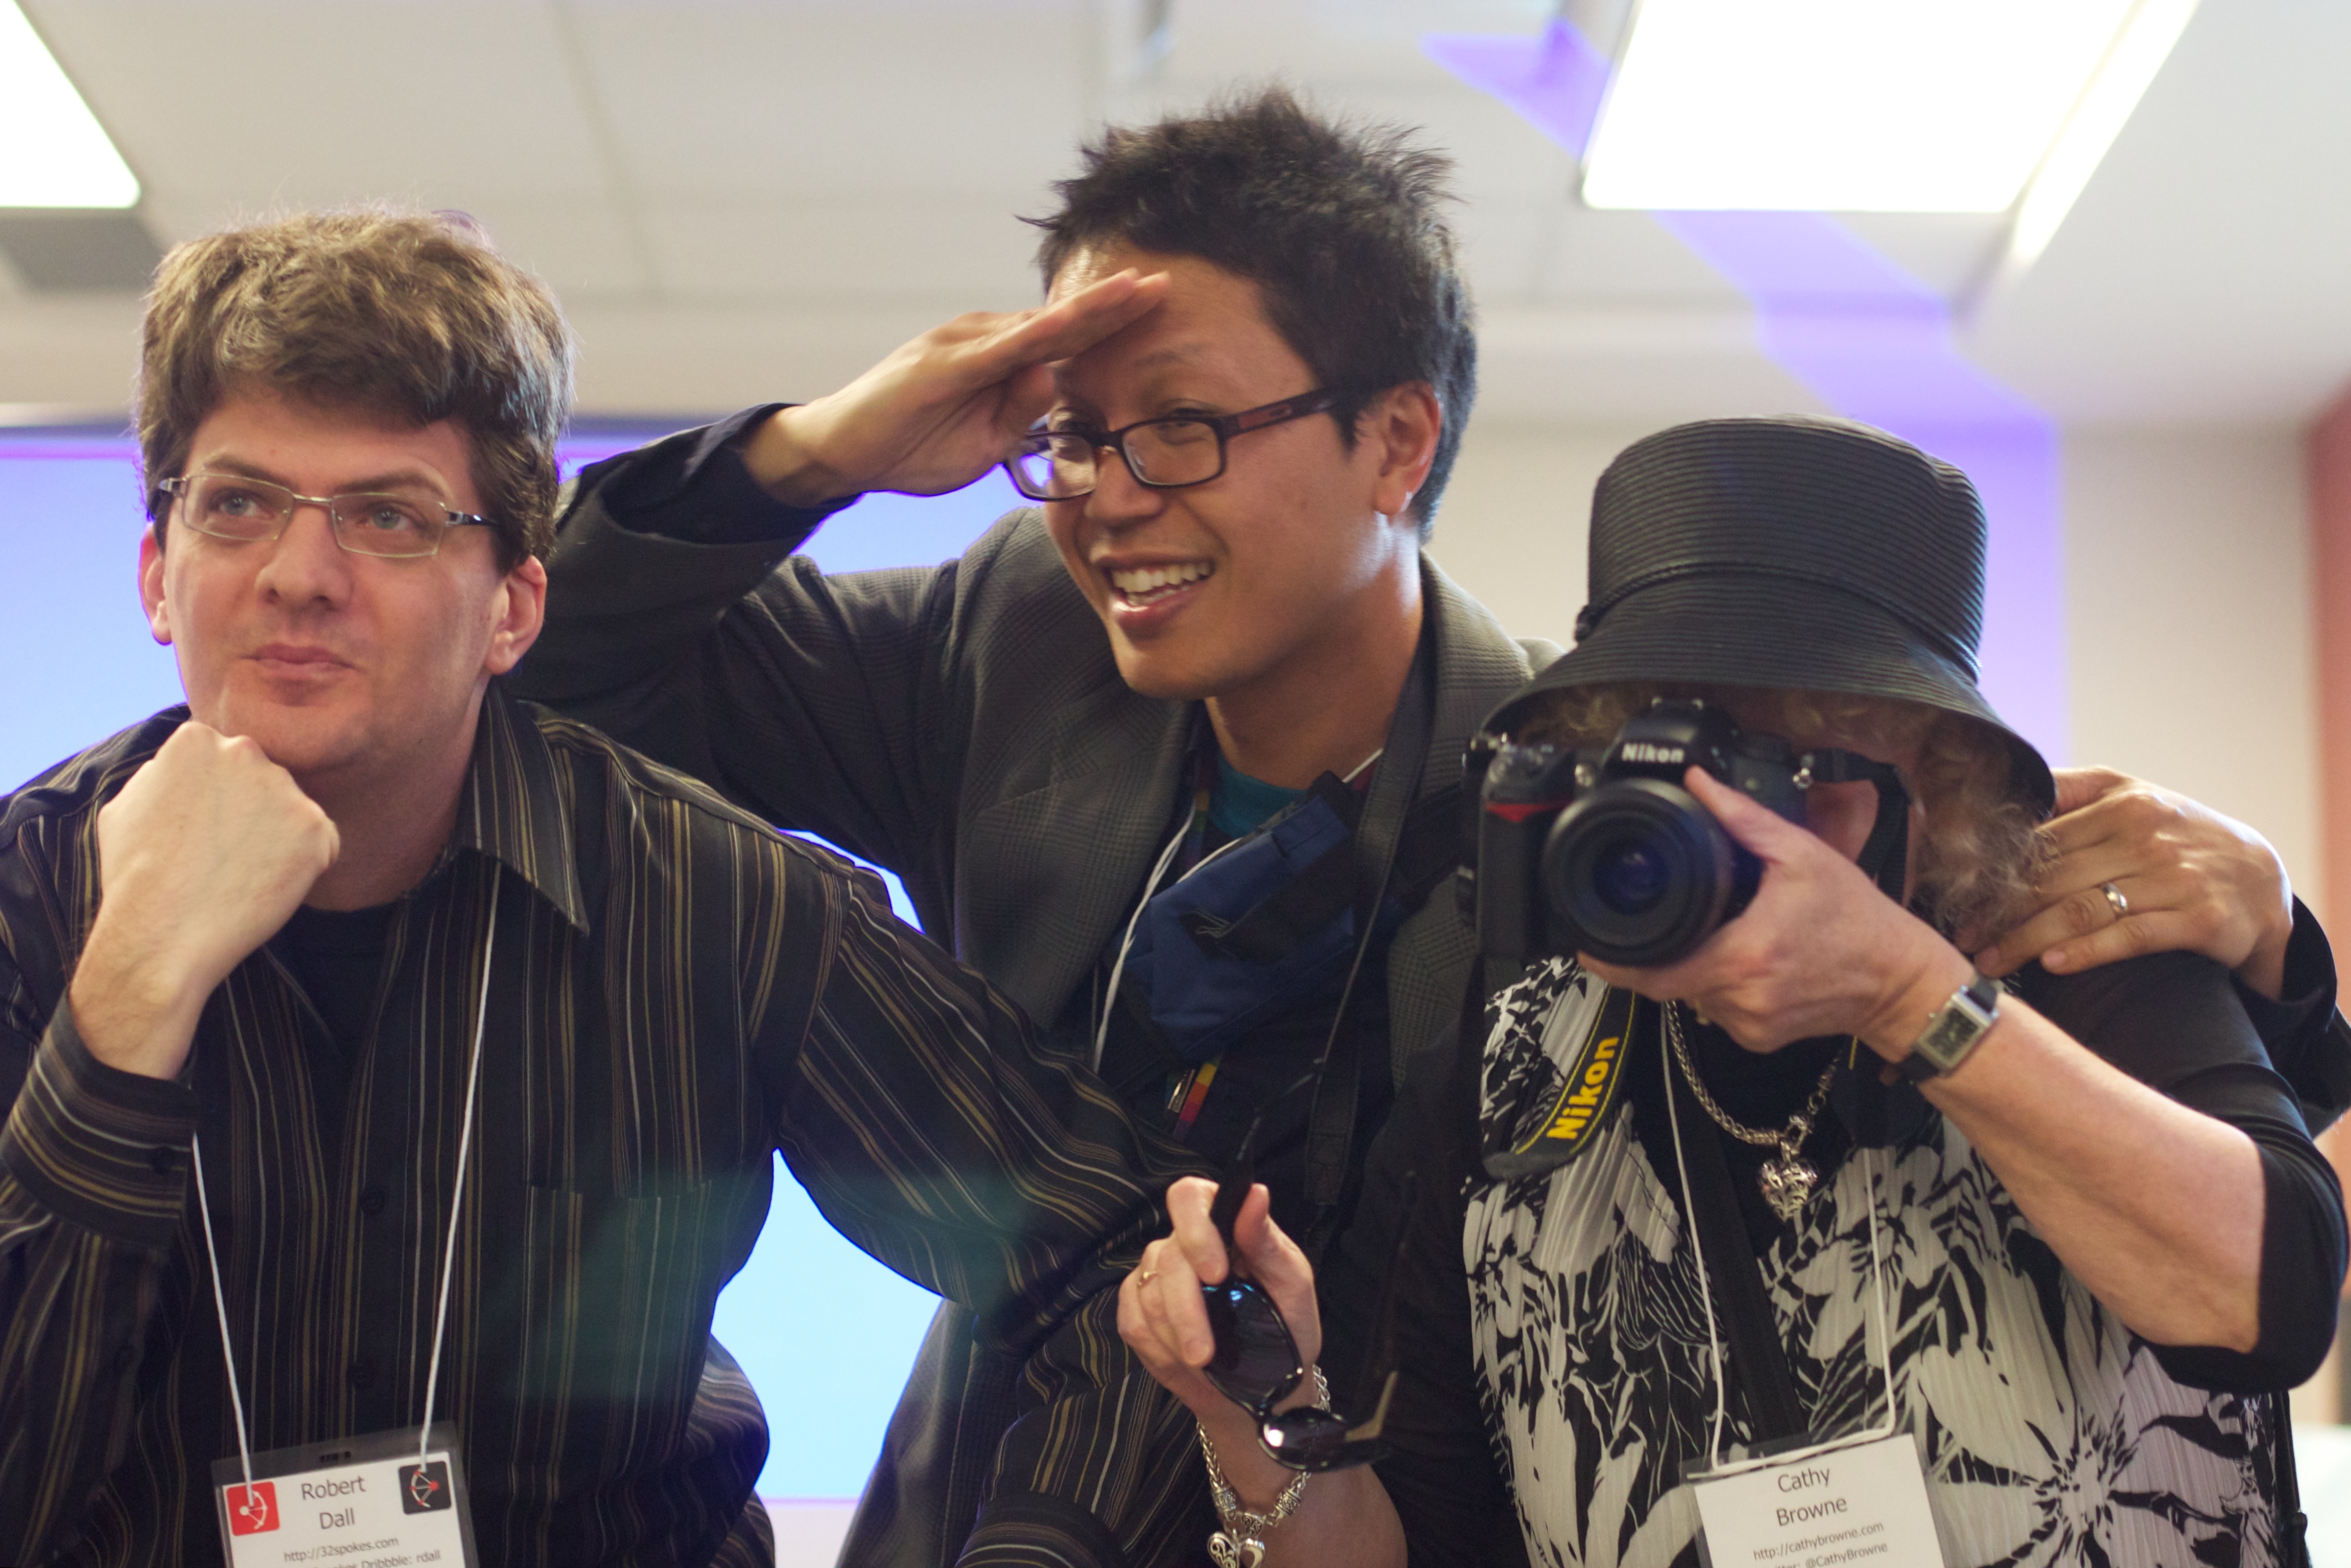
singing, nv12, social group